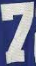
Number: 7